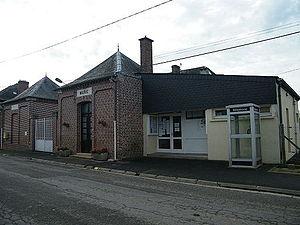
Bâtiments communaux.
Moyencourt est une commune française située dans le département de la Somme, en région Hauts-de-France.